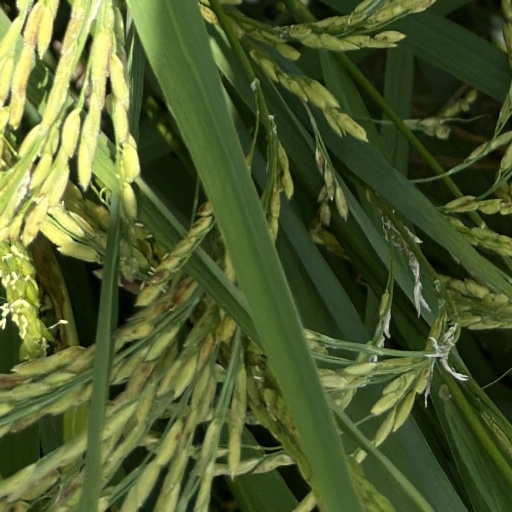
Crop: rice